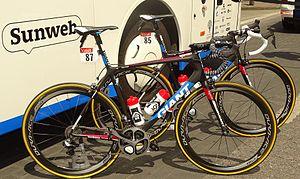
Reportage réalisé le lundi 6 juillet à l'occasion du départ de la troisième étape du Tour de France 2015 à Anvers, Belgique.
La saison 2015 de l'équipe cycliste Giant-Alpecin est la onzième de cette équipe.